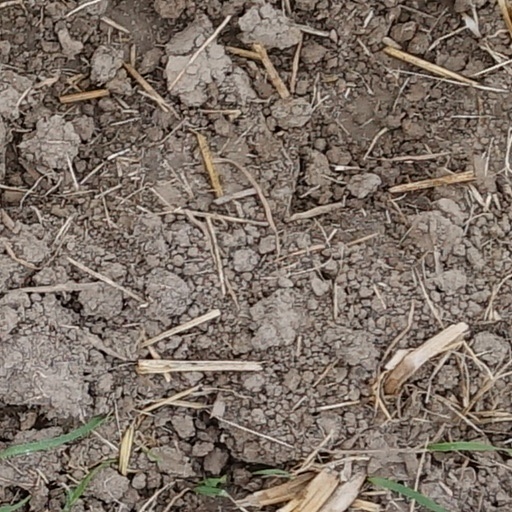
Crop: wheat